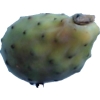
Label: cactus_fruit_green